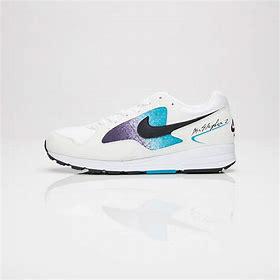
Brand: Nike
Model: Air Skylon Ii